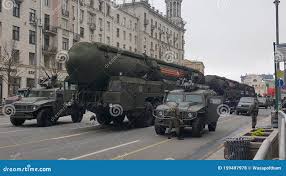
Label: Air Defense